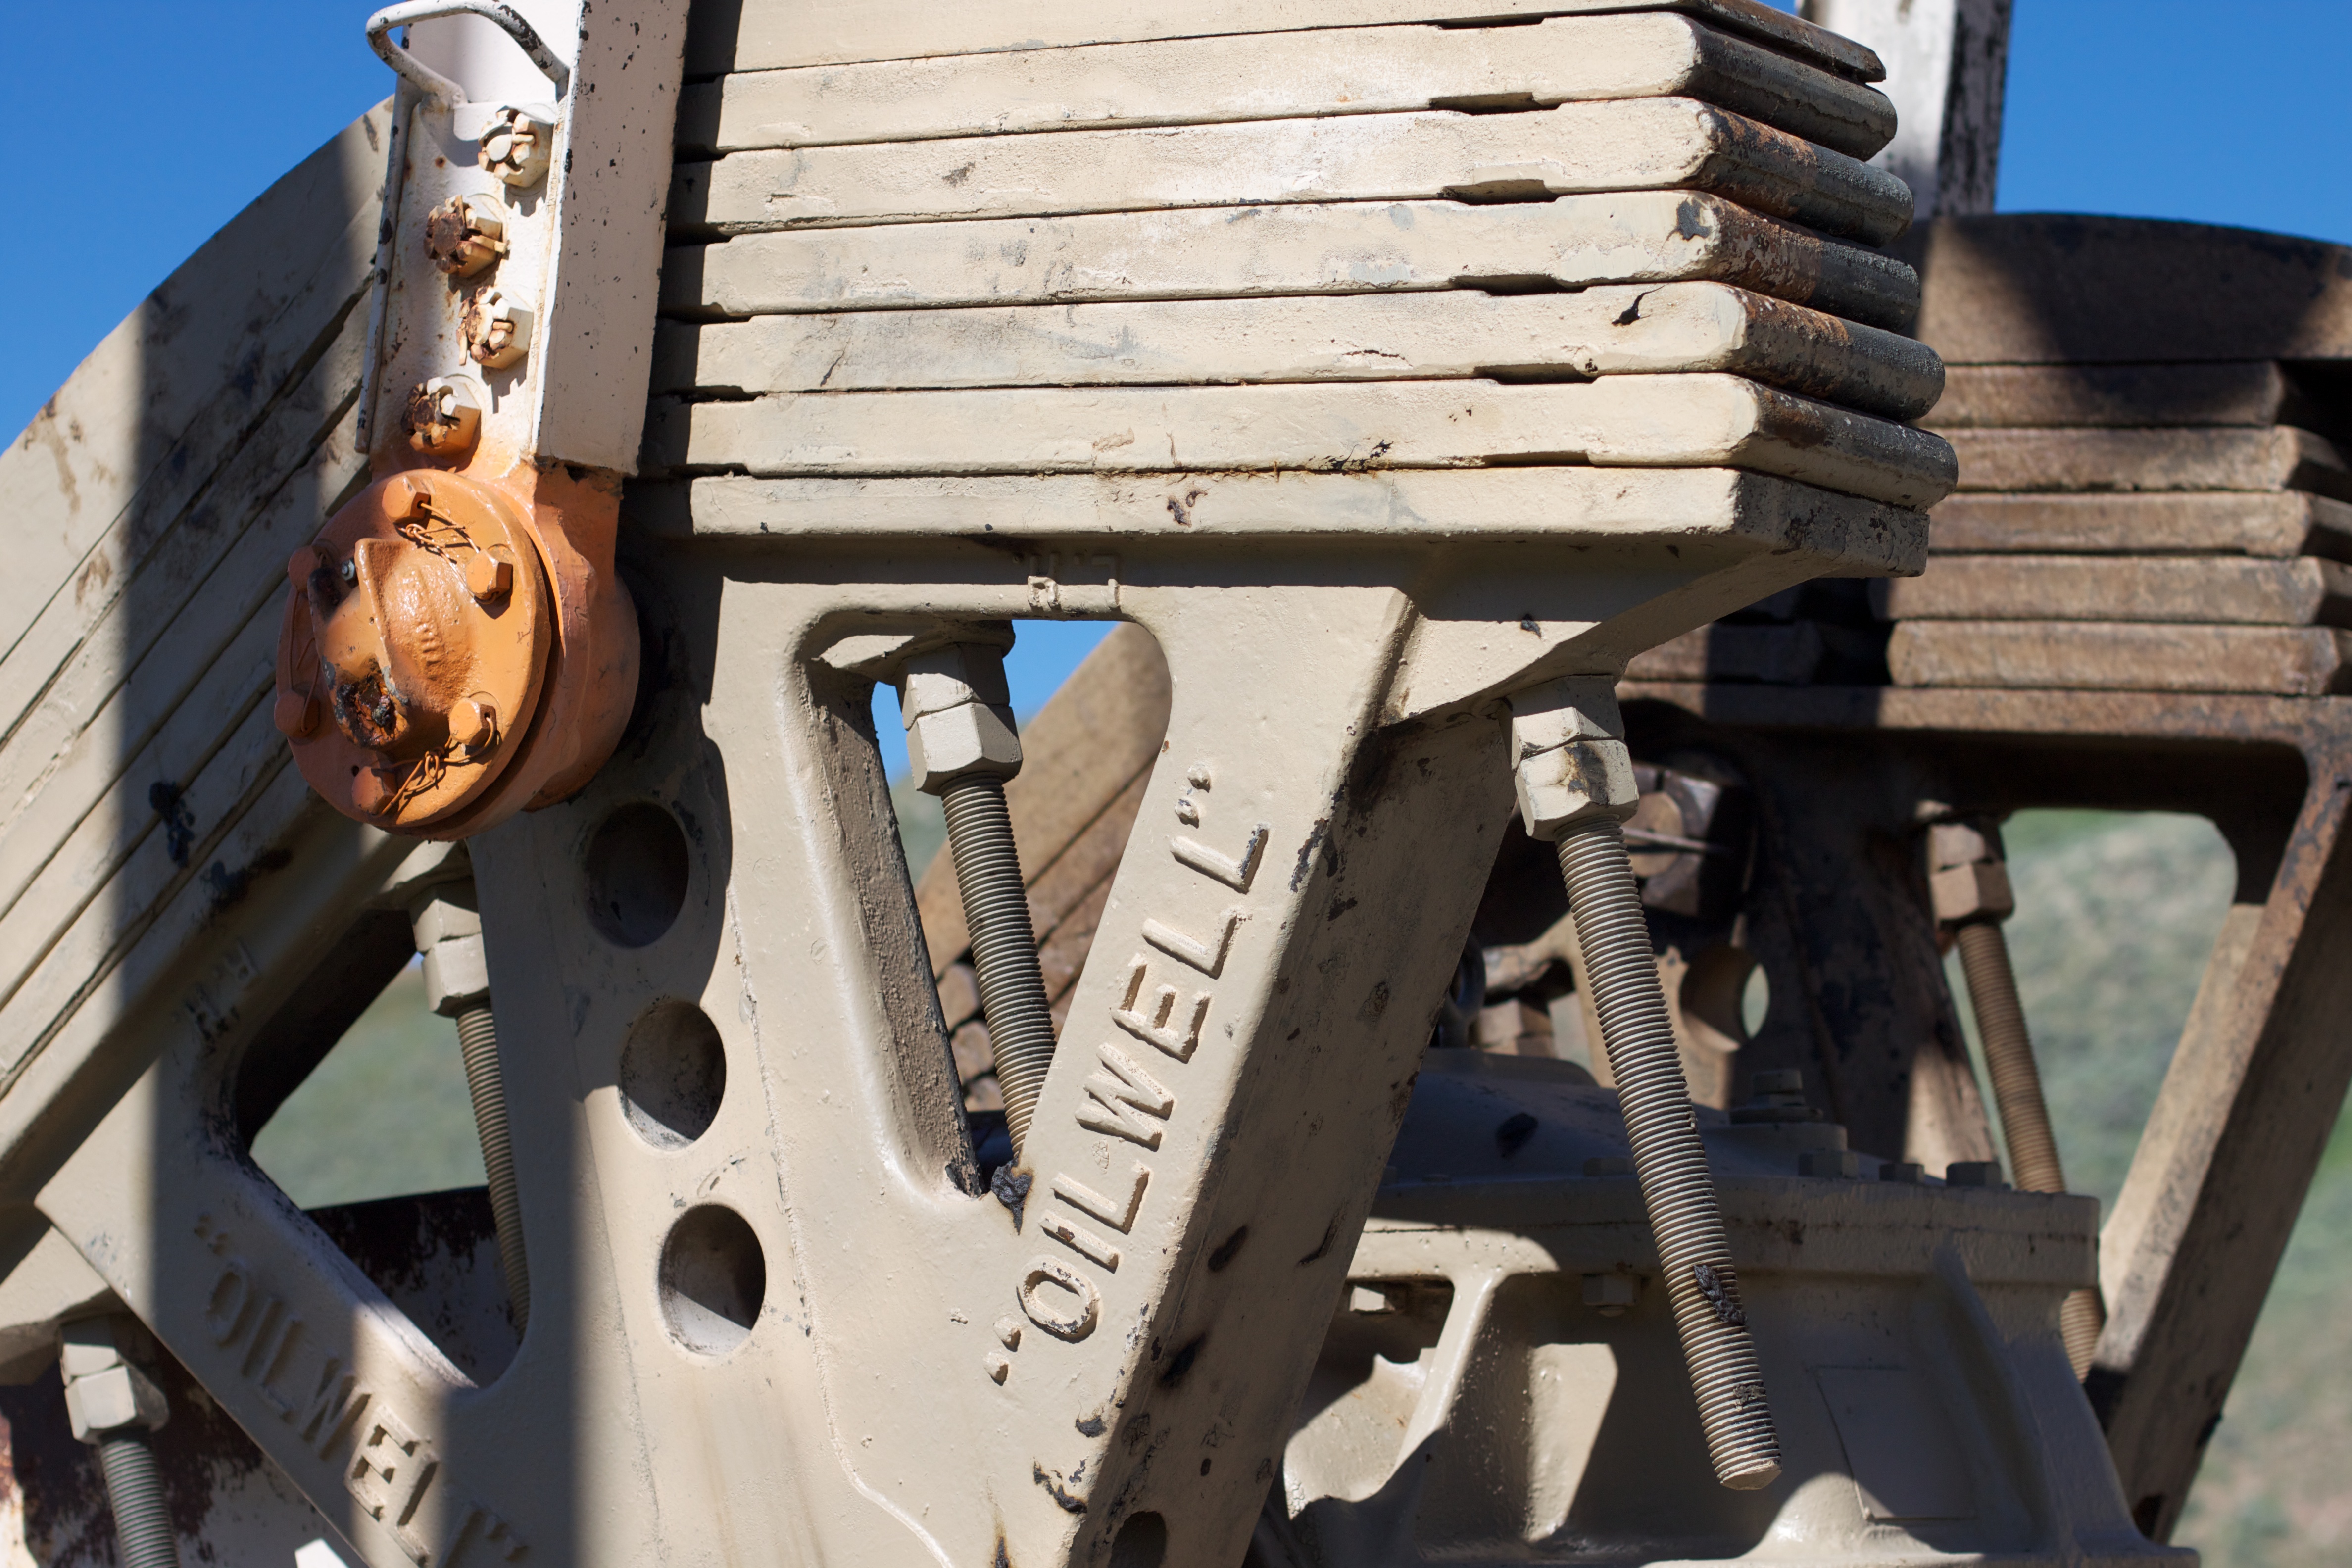
architecture, wood, building, metal, odyssey, wyoming